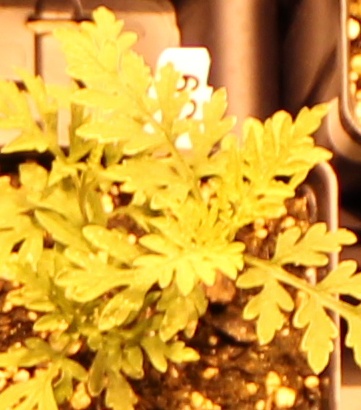
Label: Ragweed